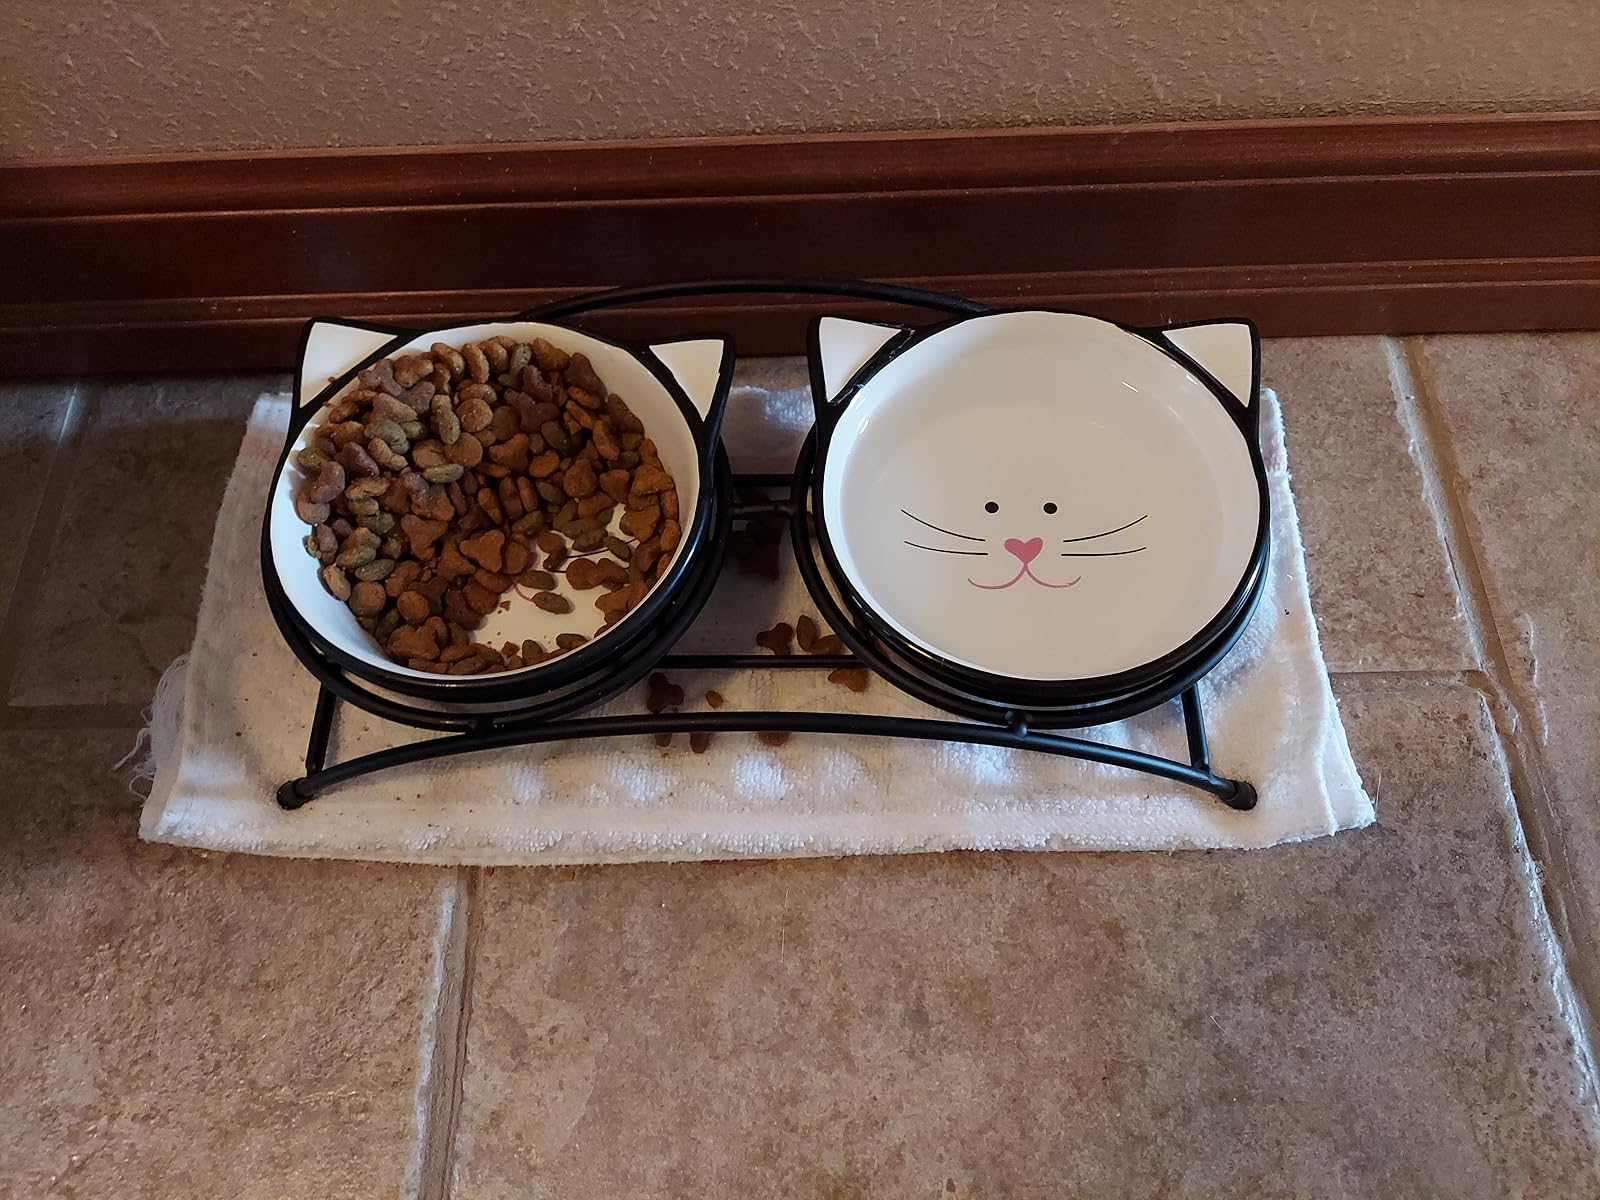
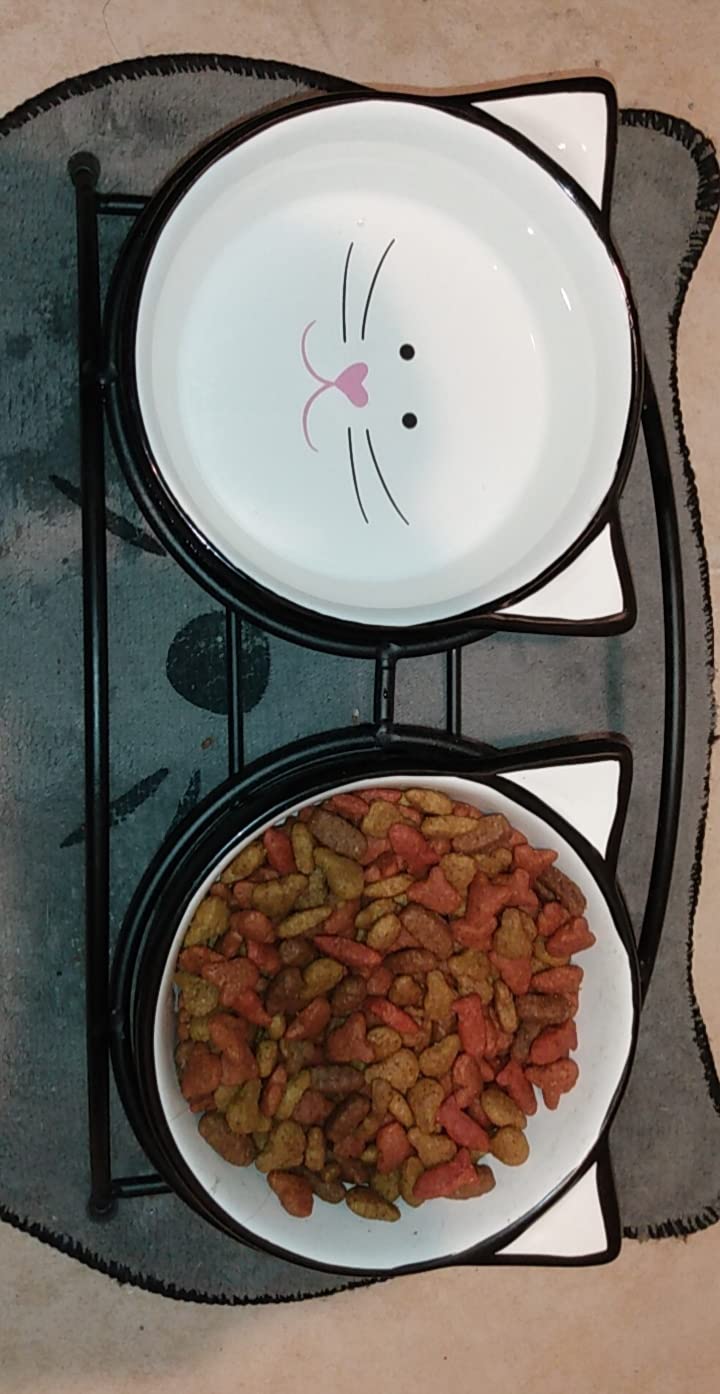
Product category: items_bowl
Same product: yes